Penny of Top Hill Trail

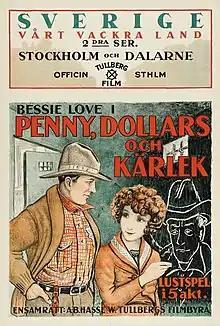
Poster for the Swedish release of the film

Penny of Top Hill Trail is a 1921 American silent Western comedy film based on the 1919 novel by Belle Kanaris Maniates. It was directed by Arthur Berthelet and stars Bessie Love. The film was produced by Andrew J. Callaghan Productions and distributed by Federated Film Exchanges of America. The film is presumed lost.